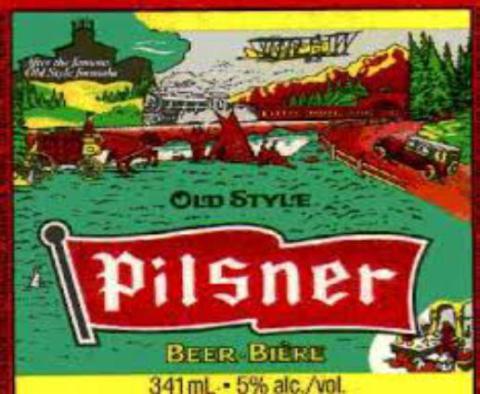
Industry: Food